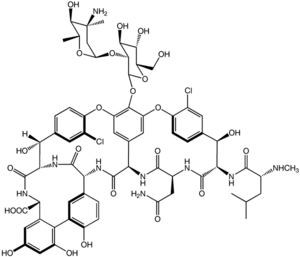
Glycopeptid antibiotikum
Kemisk struktur af vancomycin, et glycopeptid antibiotikum.
Glycopeptidantibiotika er en klasse antibiotiske lægemidler. Klassen indeholder glycolyserede cykliske eller polycykliske ikke-ribosomale peptider. Vigtige stoffer i klassen er bl.a. vancomycin og teicoplanin. De virker ved at hæmme bakteriers cellevægsyntese og har kun virkning på Gram-positive bakterier.